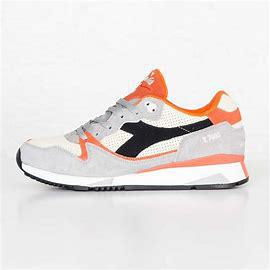
Brand: Diadora
Model: V7000